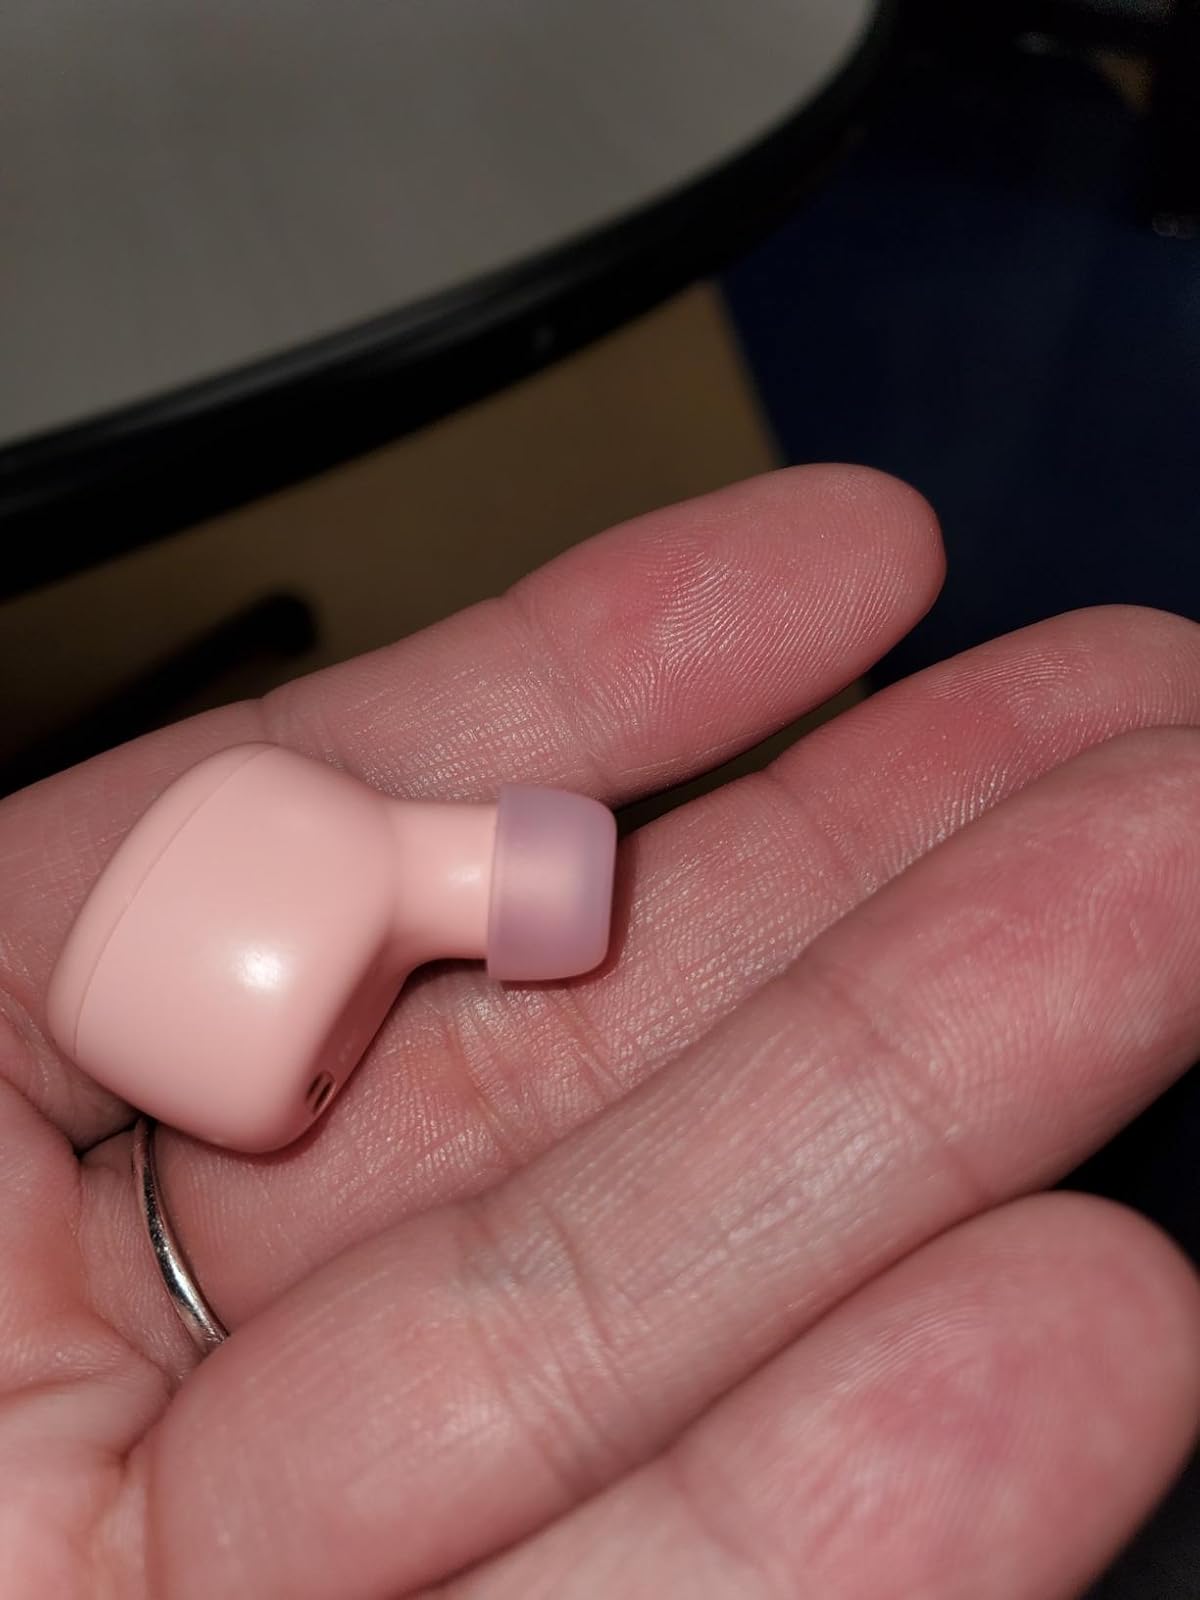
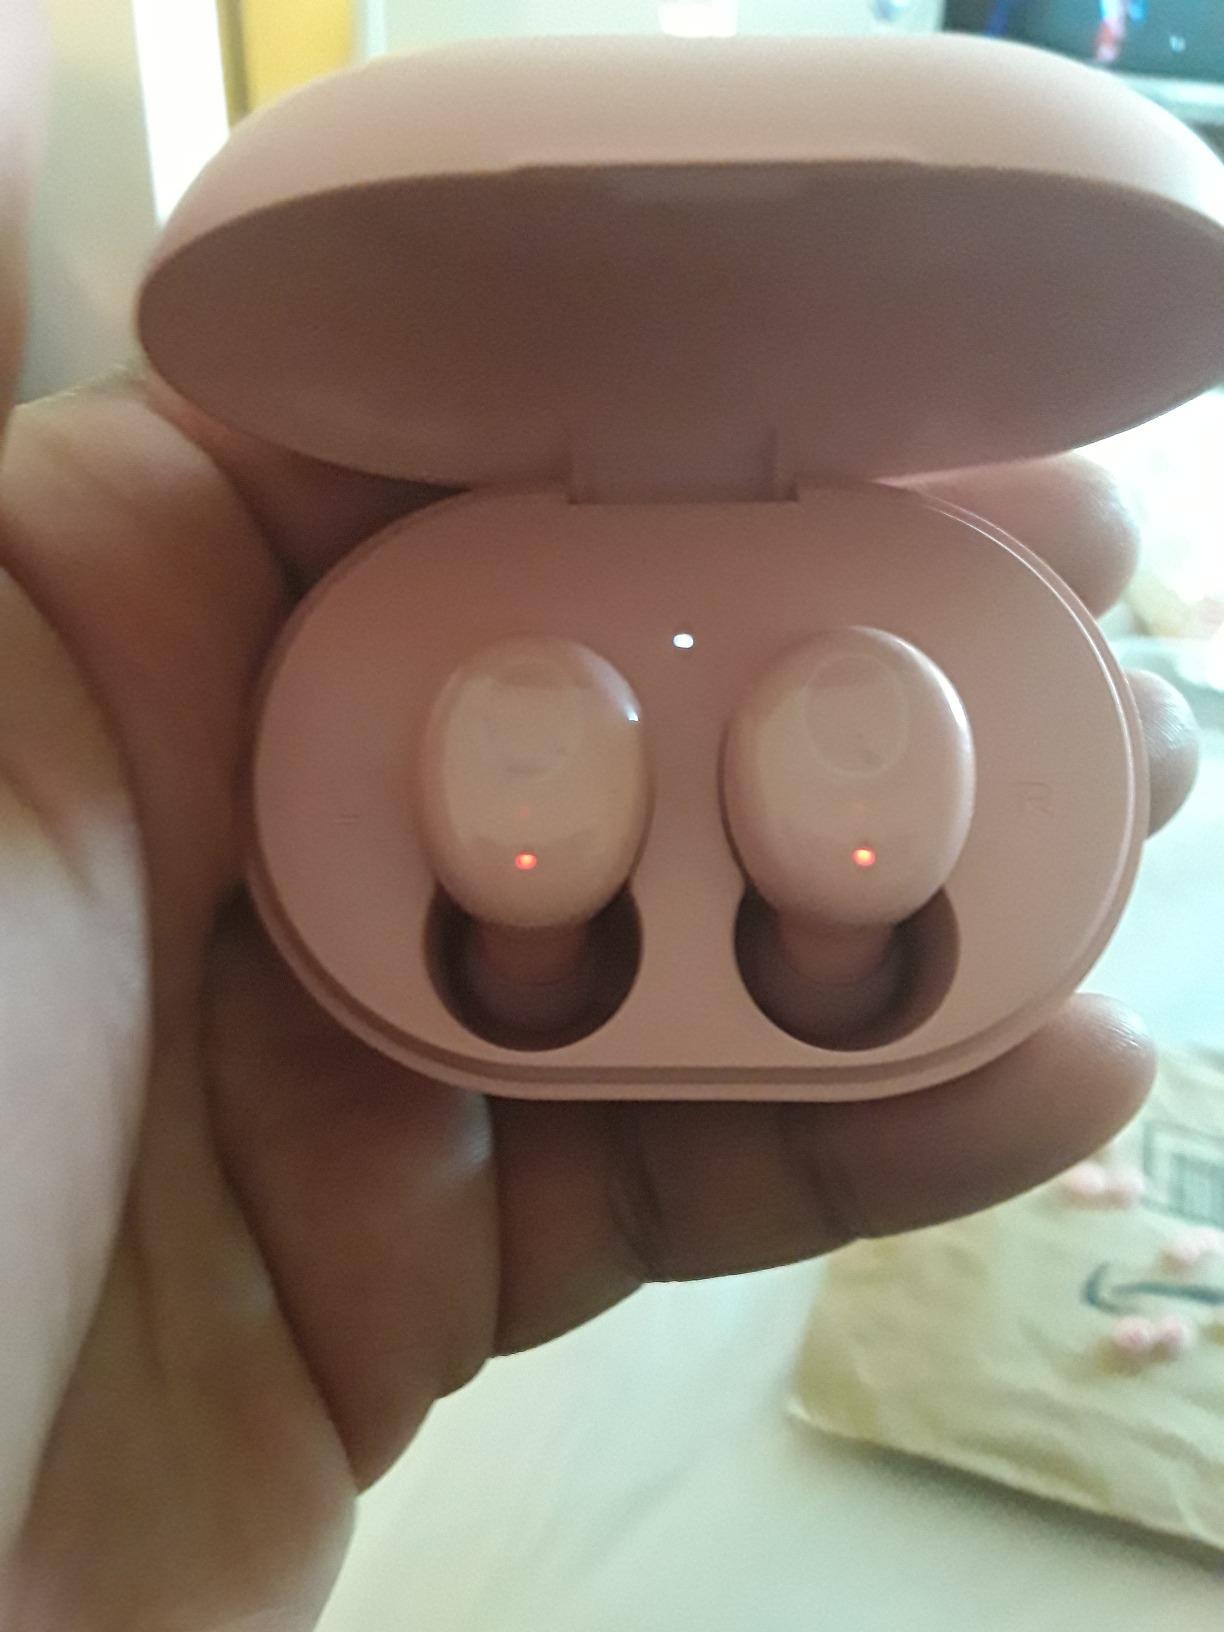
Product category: earbuds
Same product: yes